History of the Serbian Army

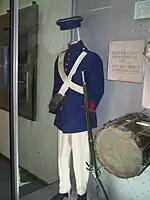
Infantry uniform,1845

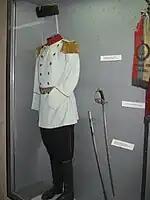
Uniform of infantry officer, 1900

A small army was established in 1830 after the Russian victory over the Ottomans in the Russo-Turkish War (1828–29), and the signing of the Treaty of Adrianople (1829), which re-guaranteed the autonomy of Serbia as per the earlier Akkerman Convention. Serbia's professional army came out of the personal guard that Prince Miloš Obrenović created in 1830. The first army law of 1839 established that force to 4,000 soldiers and 63 officers. With the Treaty of Adrianople, Russia gained patronage over the Serbian Army and thus had impact on its development, with most officers attending military schools in Russia. In the period 1830–1835 an infantry battalion, equine squadron and a gun battery were formed. The first group of 12 youths was sent to Russia to be educated as officers. The first Law on the Establishment of Garrison Army was adopted in 1838. By the end of 1847 the standing army of Serbia barely totaled 2,438 officers, professional military members and soldiers. The infantry was augmented by another battalion consisting of four companies. A military academy known as the Artillery School was created on 18 September 1850, its first students graduated in 1855. In 1860 junior Serbian officers came from the Austro Hungarian Army into Serbian Army. Also other civilians, mostly Slovenians, doctors, engineers, musicians and branch officers, came into Serbian Army. In 1867, Serbia adopted the Law on Accepting Foreign Officers.